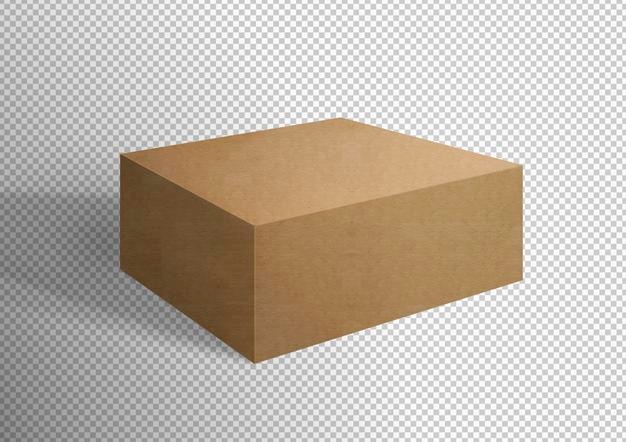
Label: cardboard